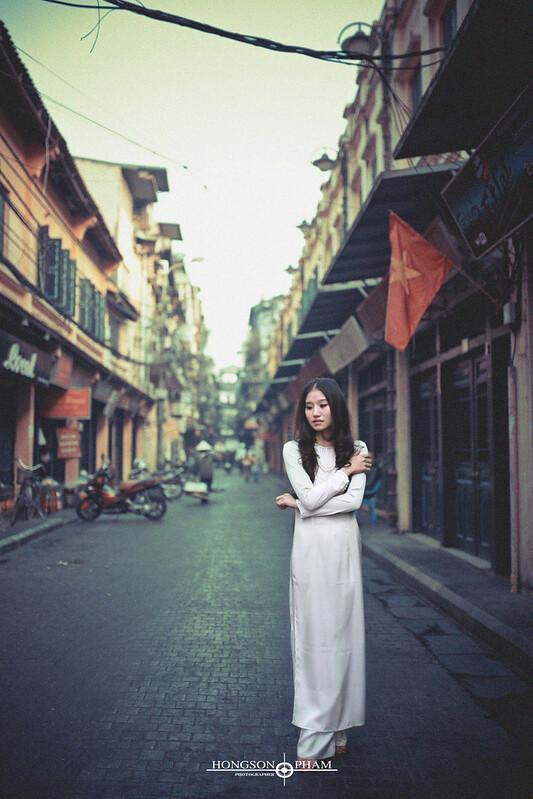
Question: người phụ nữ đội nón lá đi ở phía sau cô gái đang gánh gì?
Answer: người phụ nữ đang gánh một gánh hàng